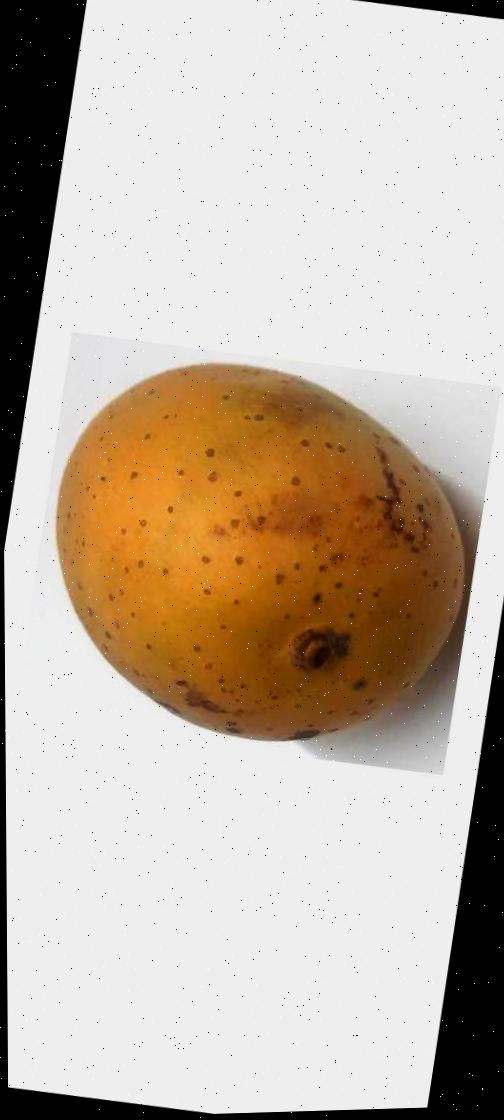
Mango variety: Gourmoti